Logan Ondrusek

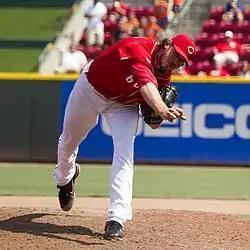
Ondrusek pitching for the Cincinnati Reds in 2011

Ondrusek played all of 2011 with Cincinnati, where in 66 appearances, he went 5–5 with a 3.23 ERA and 14 holds, striking out 41 in innings. Ondrusek was used mostly in the seventh and eighth innings, usually to pitch one inning per game.